Deep Navigation

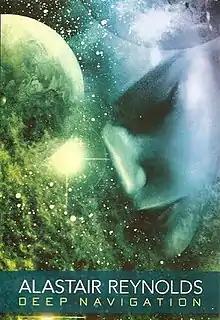
First edition

Deep Navigation is a collection of short stories by Alastair Reynolds. It was published in February 2010 for the 47th annual Boskone Science Fiction Convention where Reynolds was the Guest of Honour. The collection brings together a number of Reynolds short stories both old and new. His first published story, "Nunivak Snowflakes," right up to "Monkey Suit" which is set in the Revelation Space universe. The book contains an introduction by science-fiction author Stephen Baxter. All the stories published in this anthology had been published previously, but several of them had been out of print for several years.